Dick Corballis

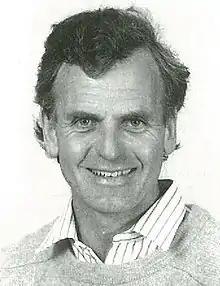

Richard Patrick Corballis (24 March 1946 – 20 July 2016) was a New Zealand academic who specialised in the study of Irish literature, and particularly the writings of James Joyce.